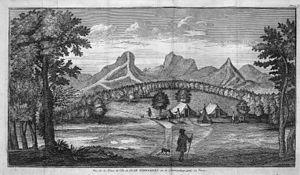
Le voyage du Commodore Anson est une circumnavigation autour du monde durant le XVIIIᵉ siècle. En 1740, pendant la guerre de l'oreille de Jenkins qui opposa la Grande-Bretagne et l’Espagne de 1739 à 1748, le Commodore George Anson reçut du roi Georges II le commandement d’une escadre, avec la mission d’aller harceler les colonies espagnoles de l’océan Pacifique, et si possible de capturer le galion de Manille. Anson passa dans le Pacifique par le cap Horn, remonta le long des côtes de l’Amérique du Sud, puis traversa le Pacifique jusqu’à Macao. Il captura le galion de Manille près des côtes des Philippines, et revint en Grande-Bretagne par le cap de Bonne-Espérance.